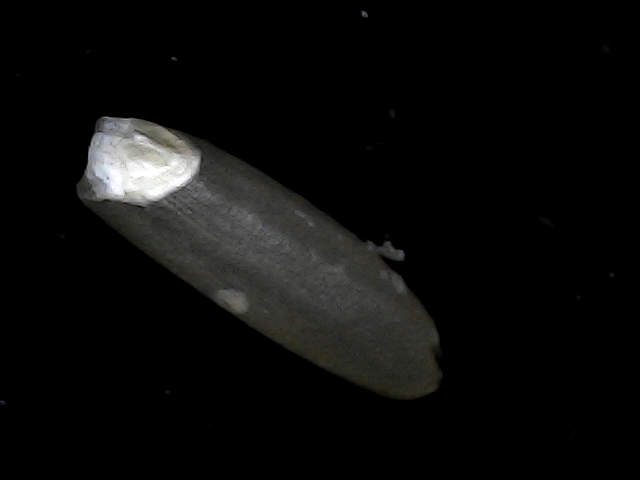
Rice variety: BD70